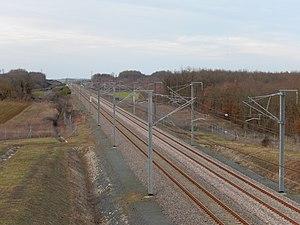
La ligne de chemin de fer à grande vitesse Sud-Europe-Atlantique, à quelques centaines de mètres du village de Raix, dans le département de la Charente. Cette vue est orientée vers l'extrémité septentrionale de la ligne.